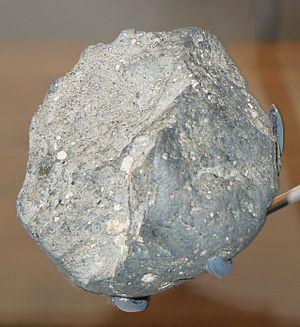
Le Paléolithique inférieur commence en Afrique il y a 3,3 millions d'années avec le plus ancien site préhistorique connu ayant livré des outils lithiques, Lomekwi 3, au Kenya. Il se poursuit avec l'industrie oldowayenne, à partir de 2,6 millions d'années, puis avec l'industrie acheuléenne, qui apparait en Afrique de l'Est il y a 1,76 millions d'années. Les industries du Paléolithique moyen émergent en Afrique à partir d'environ 400 000 ans, mais connaissent une longue coexistence avec l'Acheuléen, dont les derniers sites connus sont datés d'environ 150 000 ans.
Une histoire du monde en cent objets est un projet commun de la BBC Radio 4 et du British Museum composé d'une série de cent émissions radiophoniques, rédigées et présentées par Neil MacGregor, directeur du British Museum.